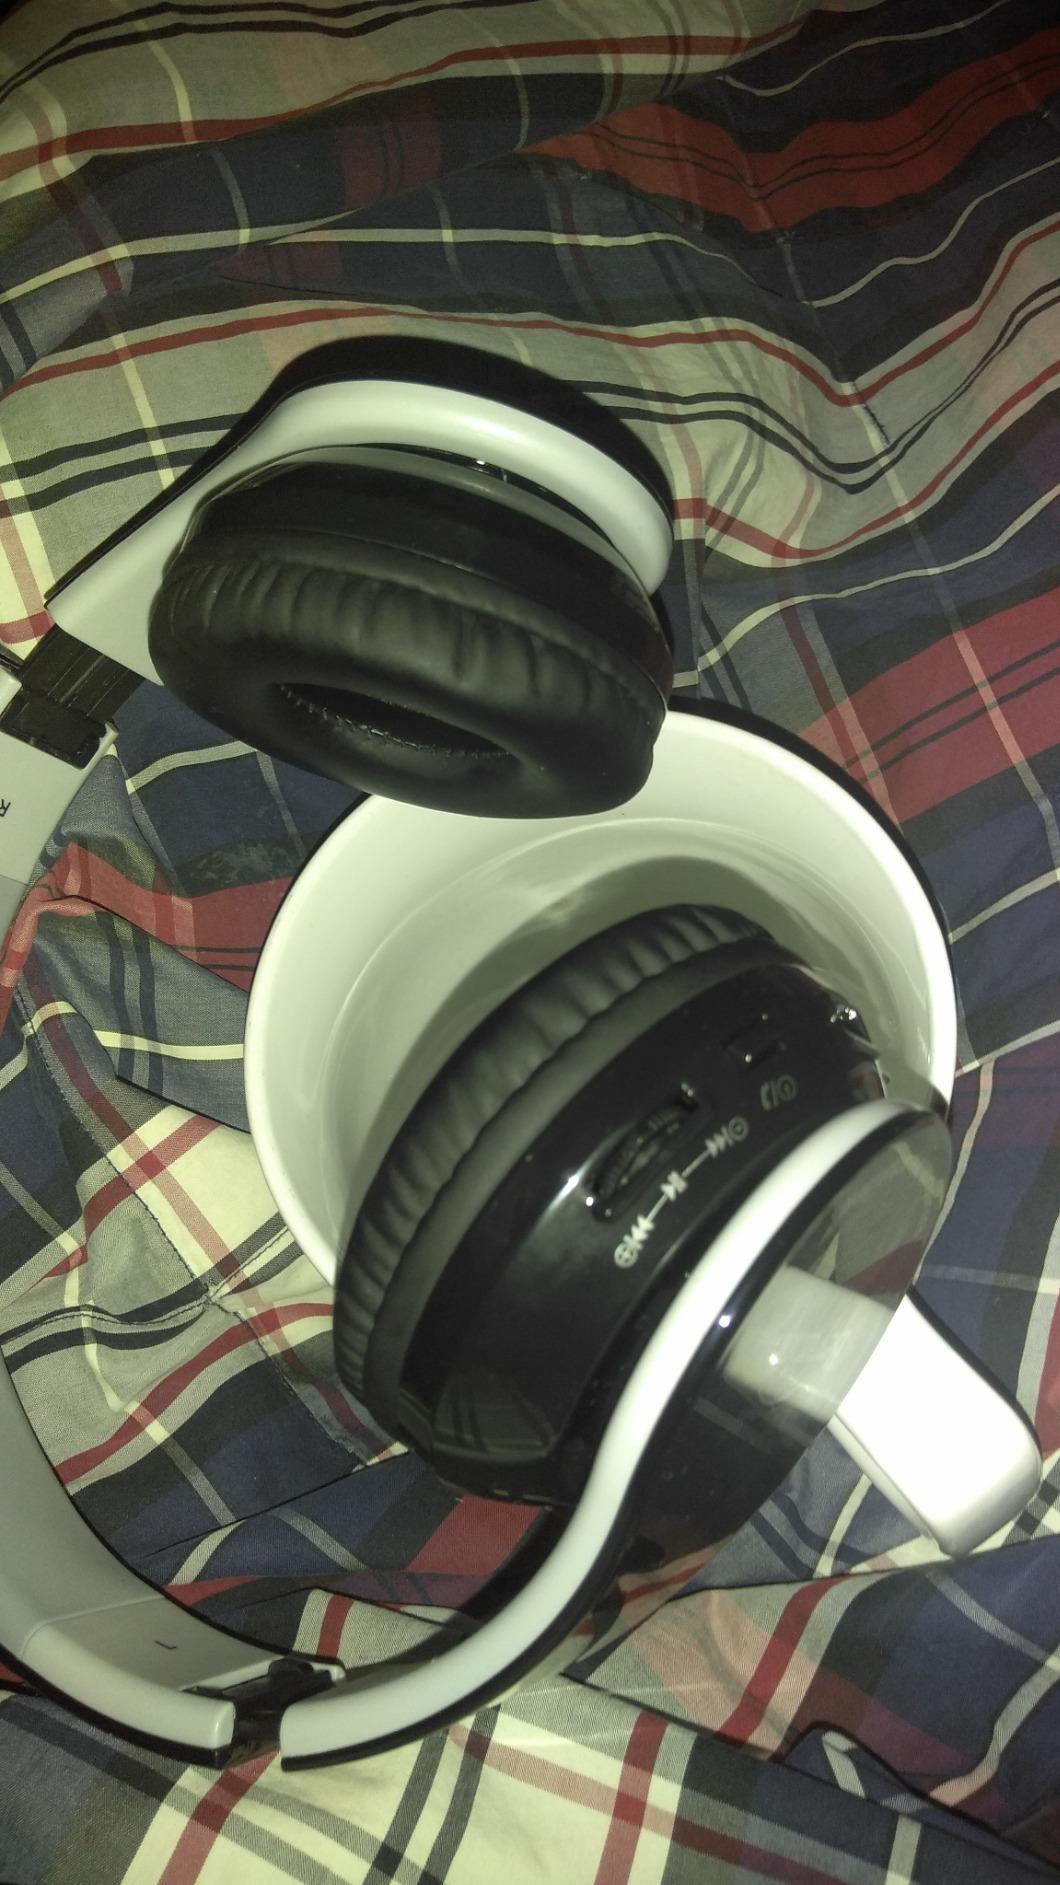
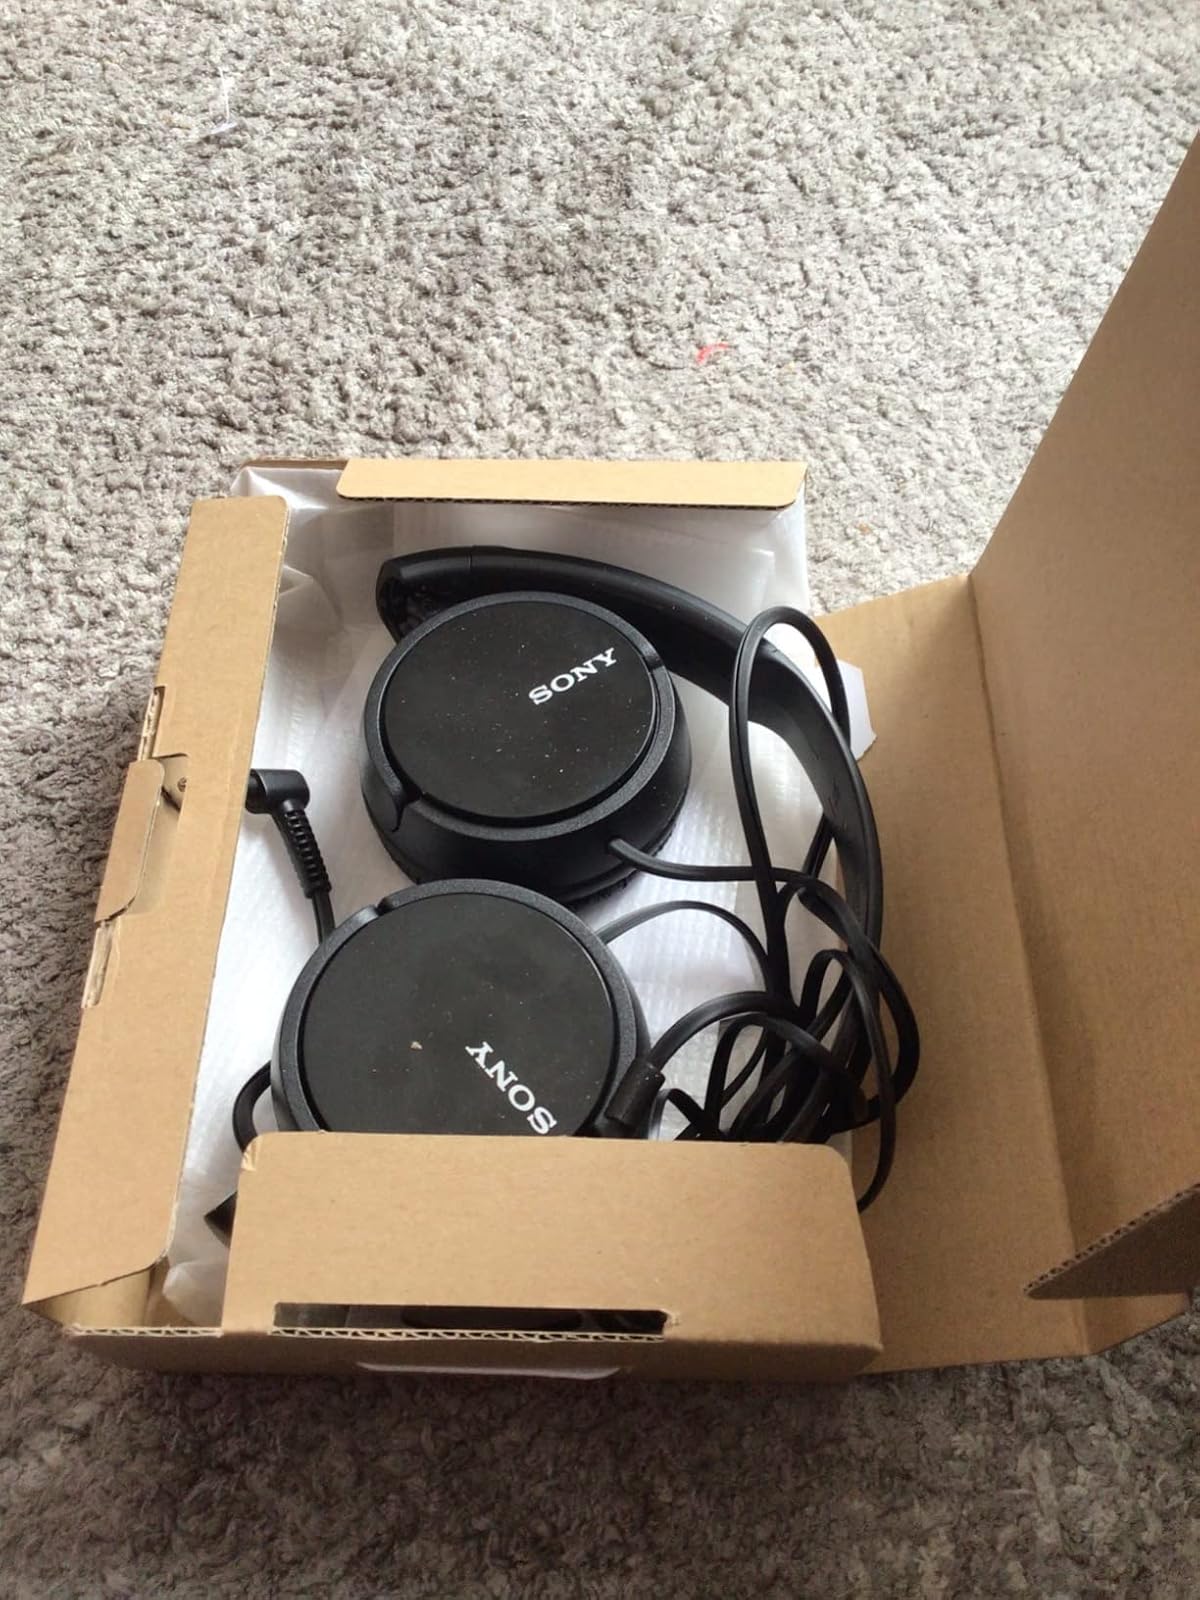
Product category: headphones
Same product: no